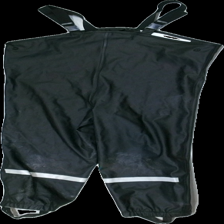
View: front
Type: Outerwear
Category: Children
Brand: Mywear (Ica)
Colors: Black
Material: 100% polyester
Cut: None
Size: 122
Stains: Major
Price range: <50
Recommended usage: Export
Comment: Scanner couldn't actually read the material. Went by the tag attached to the garment.